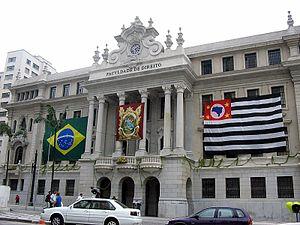
La Faculté de droit de l'université de São Paulo est une institution d'enseignement supérieur et de recherche dans le domaine du droit située à São Paulo, Brésil. Elle est intégrée à l'université de São Paulo en 1934, lorsque cette dernière est créée.
L'université de São Paulo est l'une des trois universités publiques financées par l'État de São Paulo. L'USP est l'un des plus grands établissements du Brésil et d'Amérique latine, avec approximativement 82 000 étudiants inscrits. L'établissement est le meilleur dans la région ibéro-américaine selon le SIR World Report 2012, le University Ranking by Academic Performance 2012, le Mines ParisTech 2011 et le Times Higher Education World University Rankings.